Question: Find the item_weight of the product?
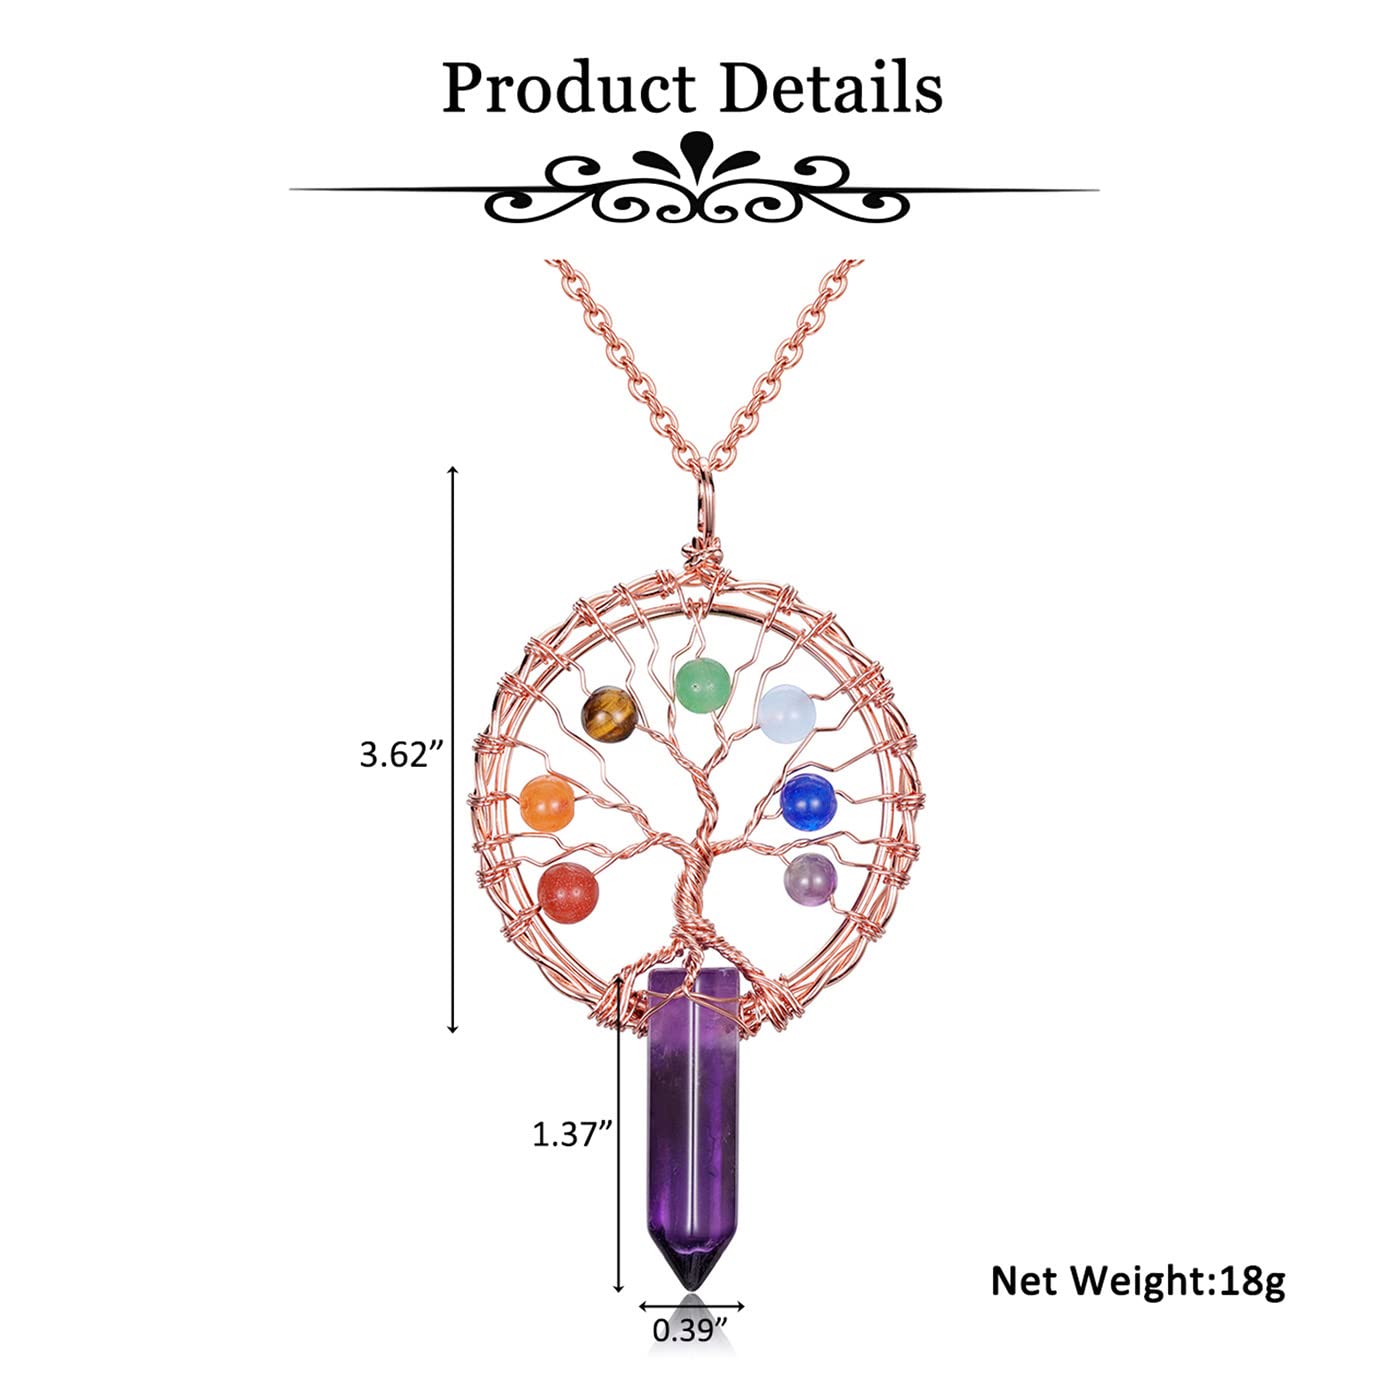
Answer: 18.0 gram